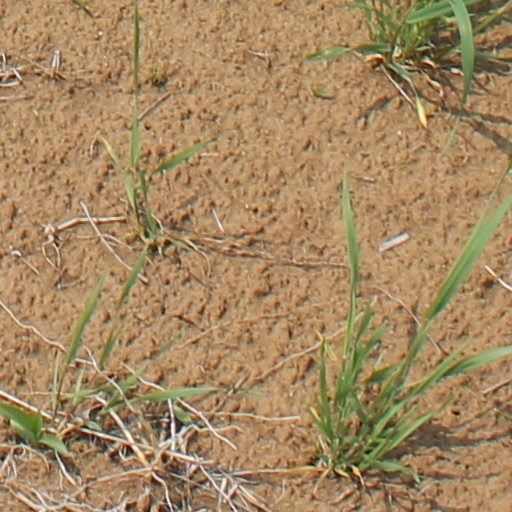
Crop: wheat